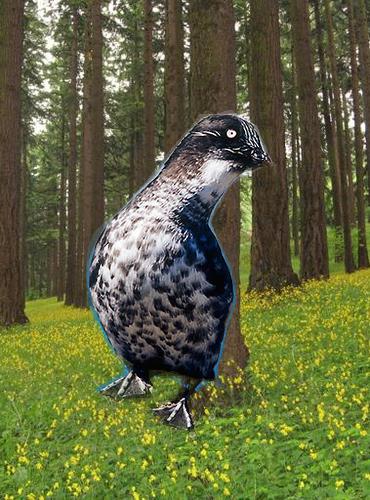
Bird species: Least_Auklet
Bird type: waterbird
Background: land